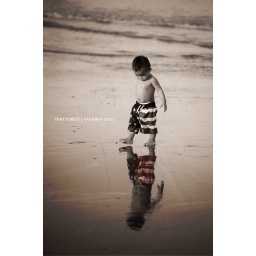
my boy enjoying the beach and me playing around with colors..